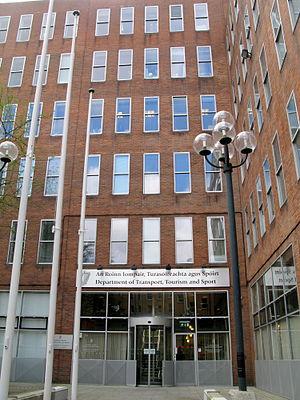
L'Air Accident Investigation Unit est l'organisme irlandais permanent chargé des enquêtes sur les accidents aériens en Irlande. L'AAIU a son siège au deuxième étage dans les bureaux du Department of Transport, Tourism and Sport, Leeson Lane, Dublin. L'AAIU a eu son siège dans le Transport House à Dublin.